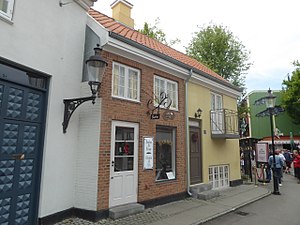
Korsbæk på Bakken / Opførelse
Barberen i Korsbæk, der har overtaget en frisørsalon fra Frisørmuseet i Nykøbing Falster.
Korsbæk på Bakken er en del af forlystelsesparken Dyrehavsbakken, hvor Korsbæk fra tv-serien Matador er blevet genopbygget i naturlig størrelse. Området åbnede 30. april 2015 og huser primært restauranter.